Jan Heylen

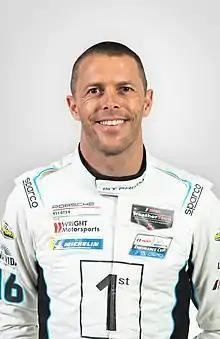

Jan Heylen (born 1 May 1980) is a Belgian racing driver, based out of Tampa, Florida.